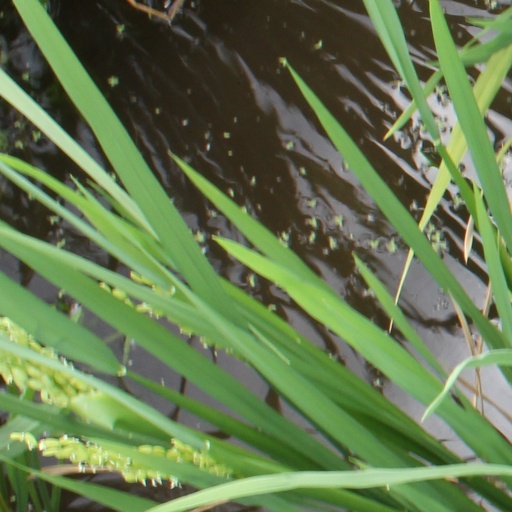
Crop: rice